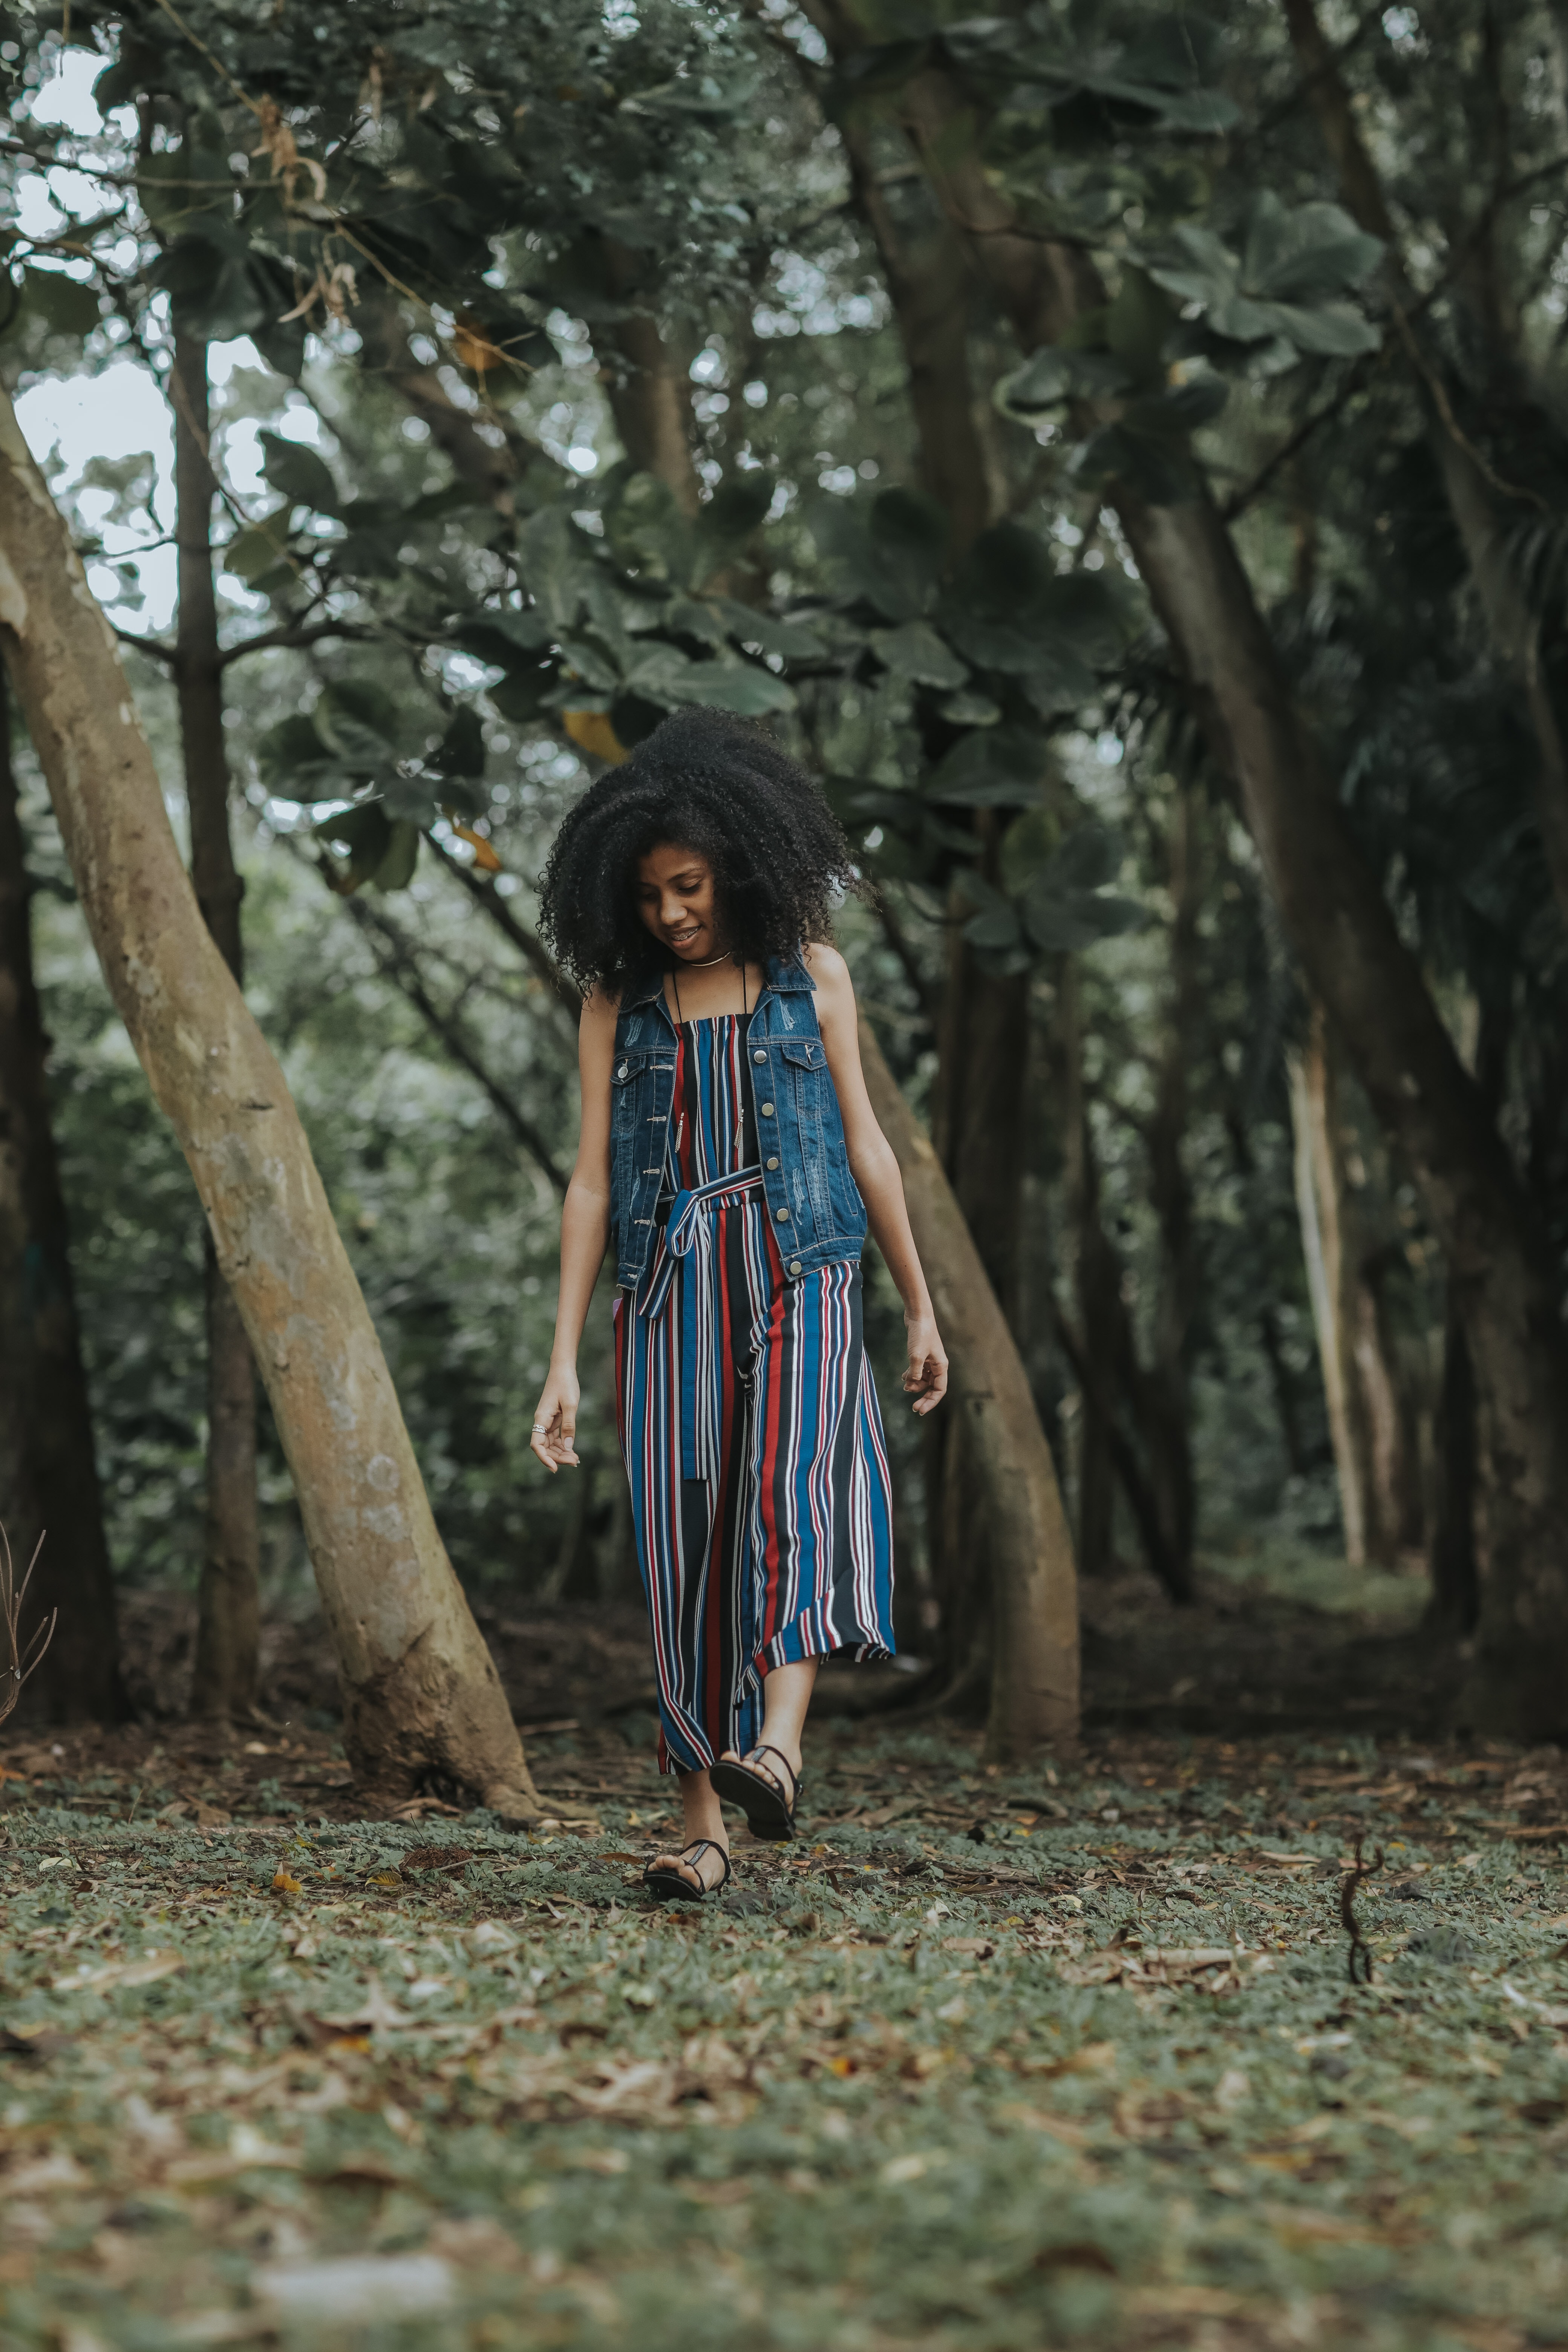
tree, nature, woody plant, girl, woodland, plant, forest, grass, branch, sunlight, jungle, autumn